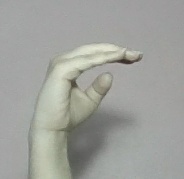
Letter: jeem